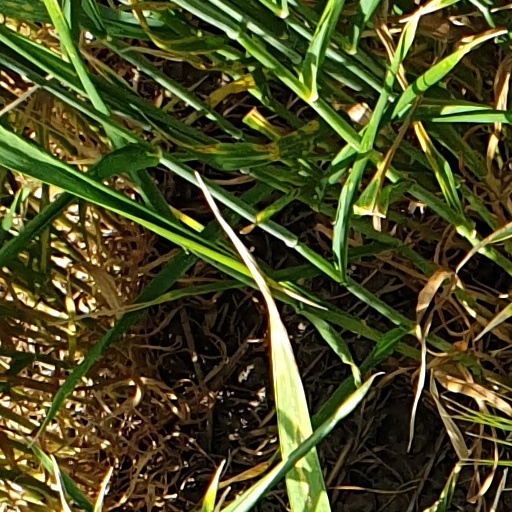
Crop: wheat